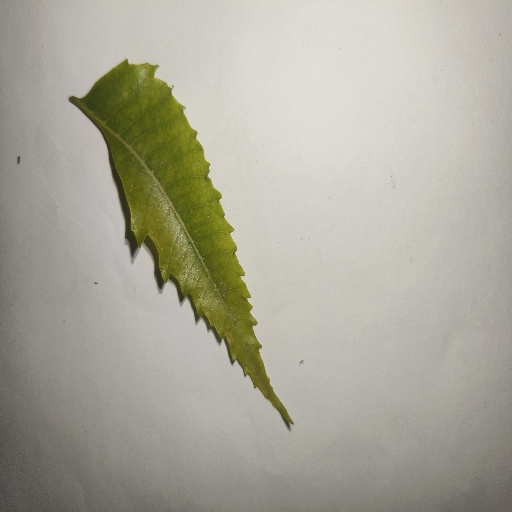
Species: Neem
Leaf condition: Yellow Leaf